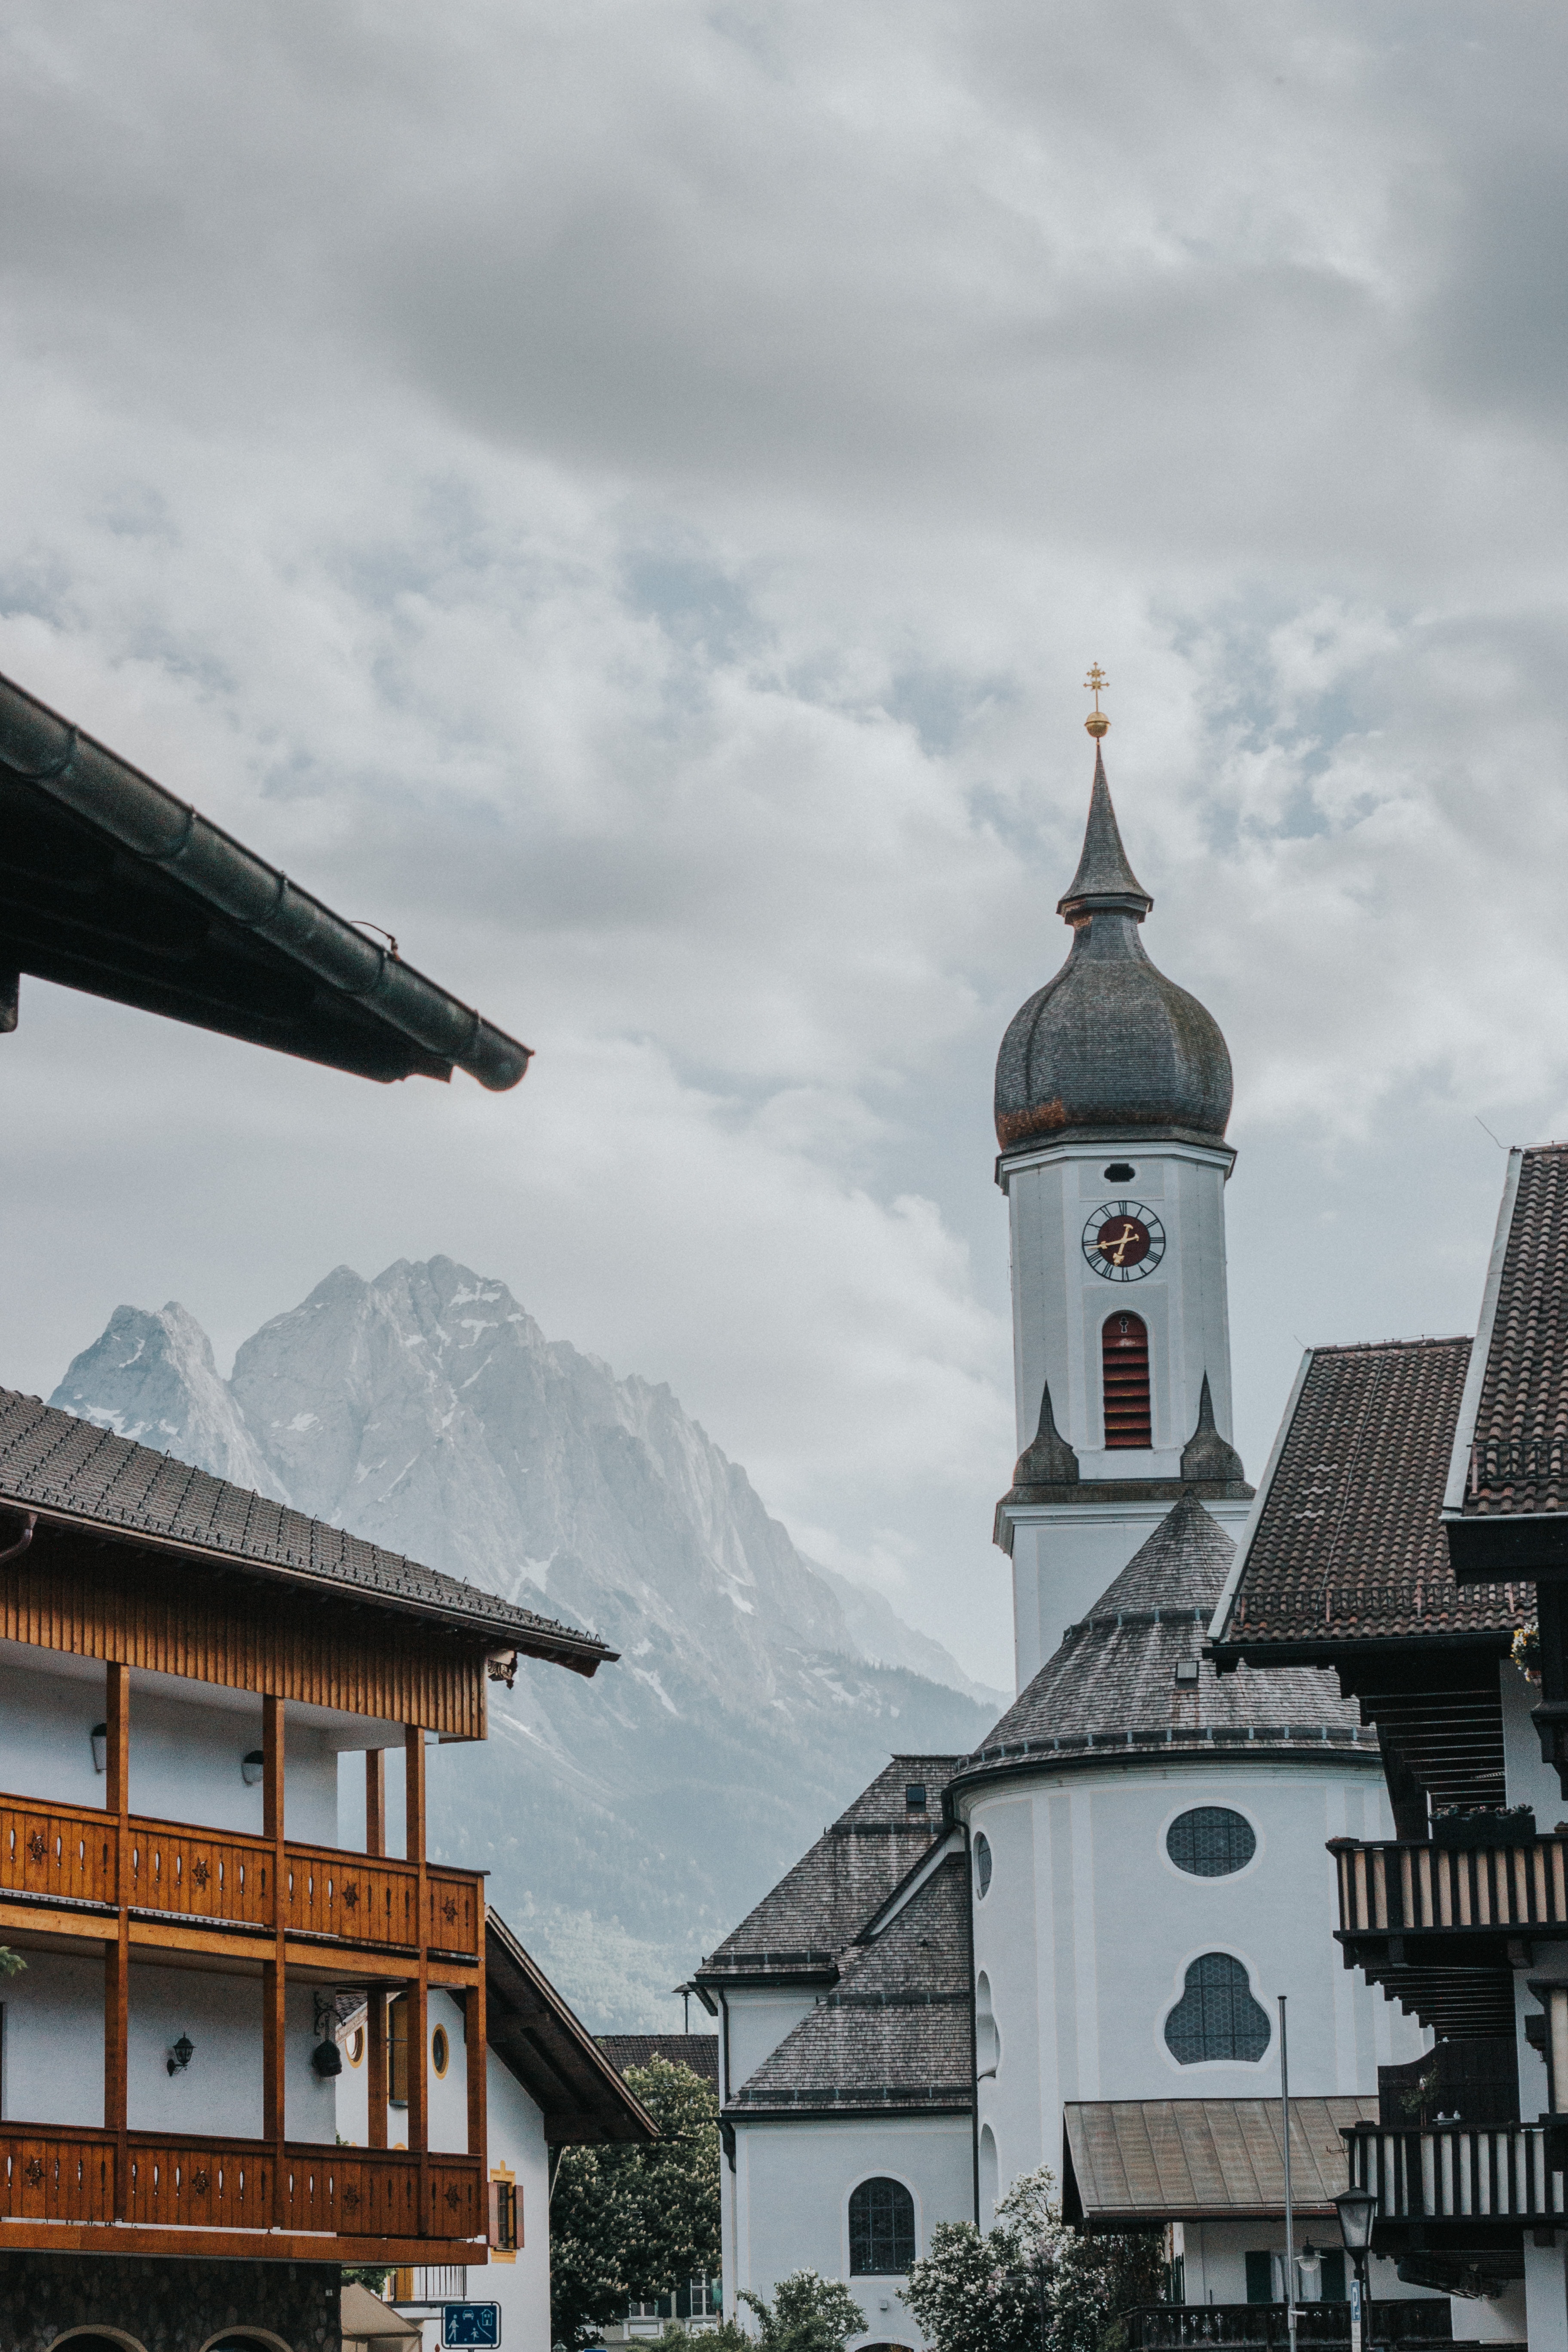
sky, cloud, town, building, steeple, roof, tower, tree, city, church, house, bell tower, winter, facade, window